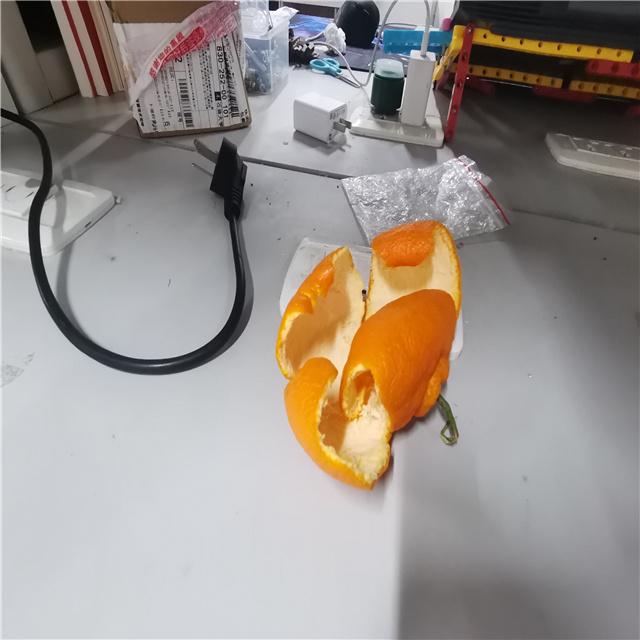
Label: peels